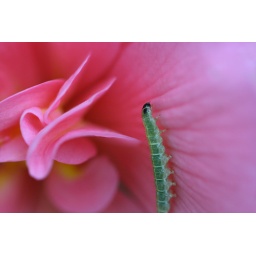
This little green caterpillar found a home in my pink begonia flower :)